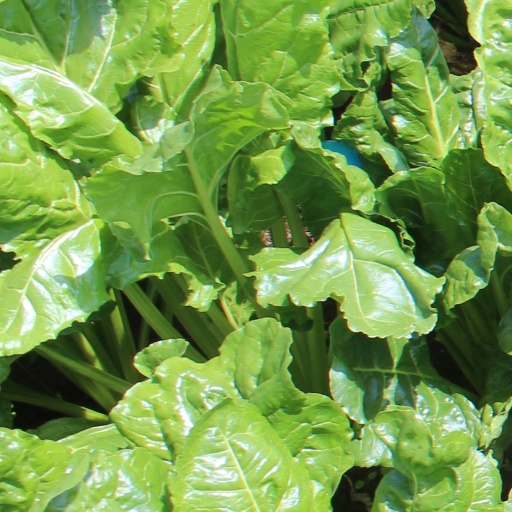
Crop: sugar beet